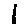
Label: 1